Sahara, Agra

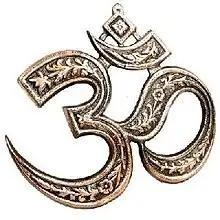

Sahara village is a devoted Hindu village and has 99.99% Hindu population, Few Muslim Family also lives here respectively.